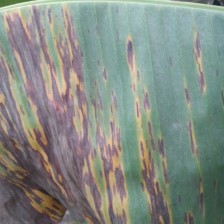
Label: sigatoka